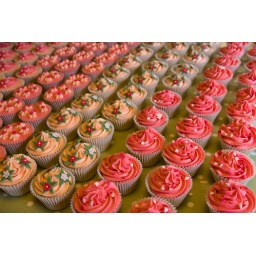
Swirls in hot pink with mini hearts in white and pink. Three flowers on pale pink swirls and mini piped rossettes with fondant hearts.